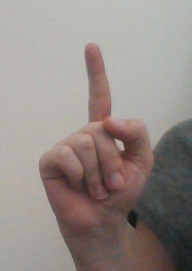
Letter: bb